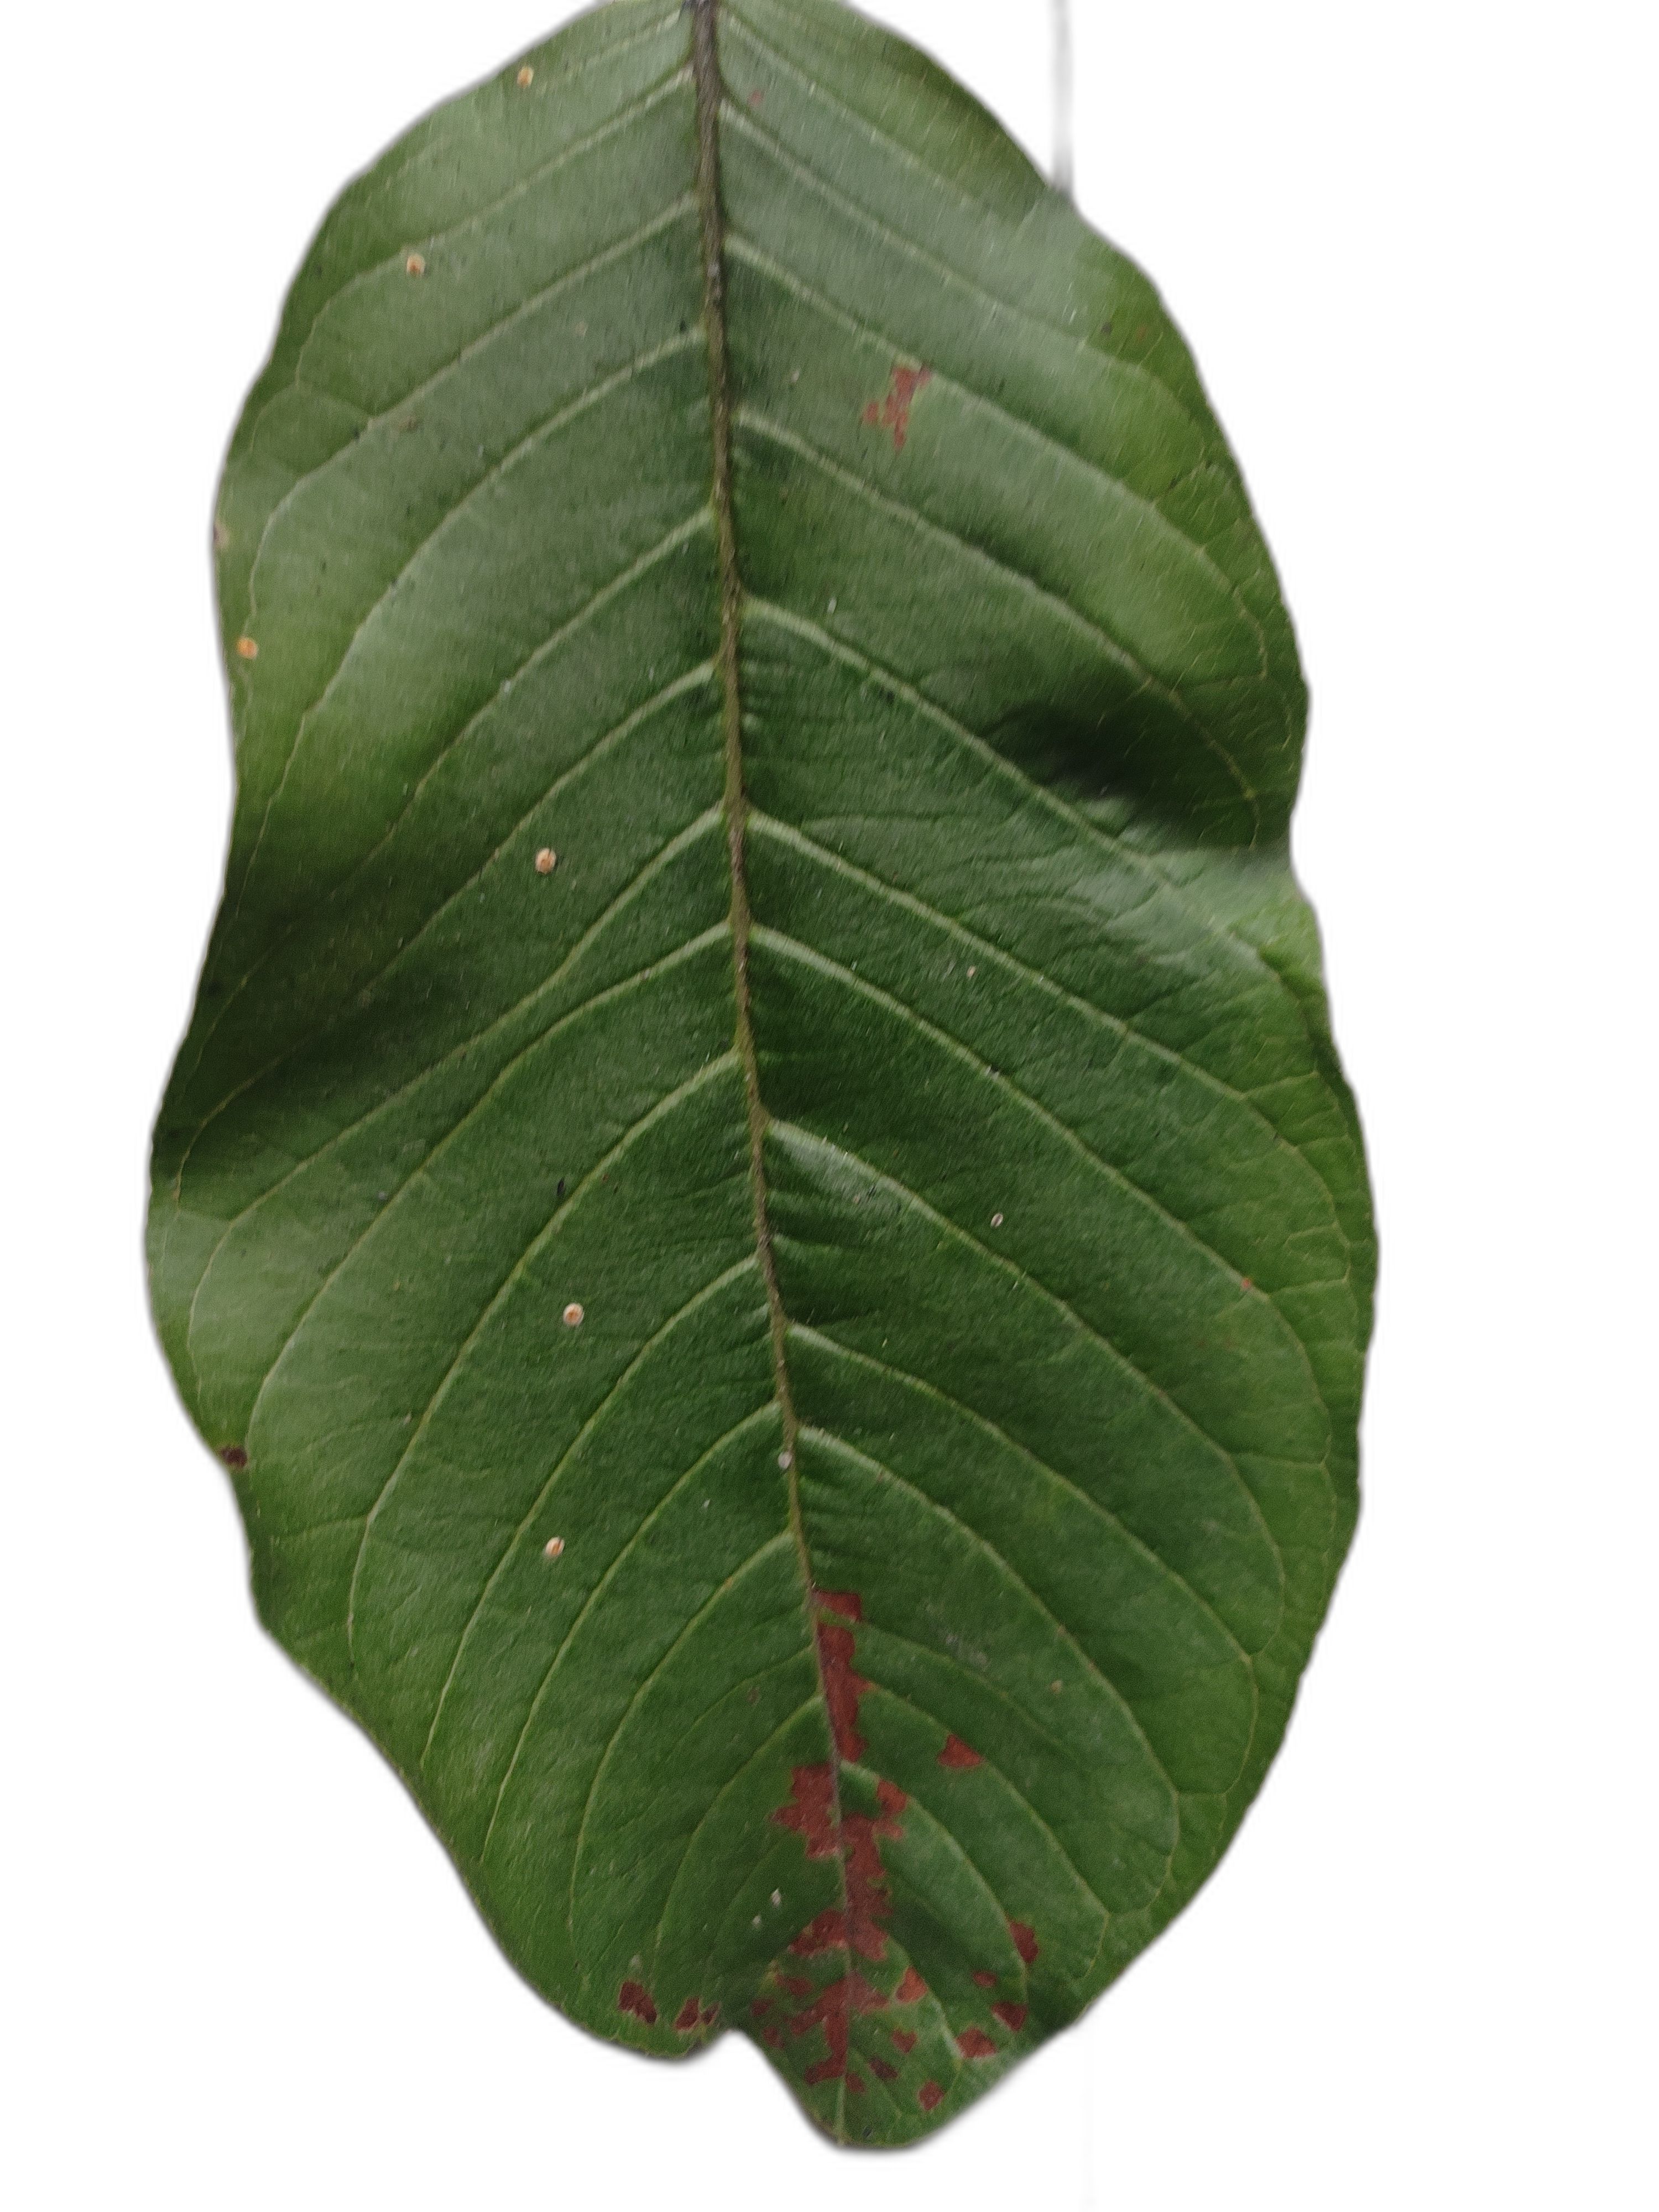
Plant part: leaf
Disease: Dot